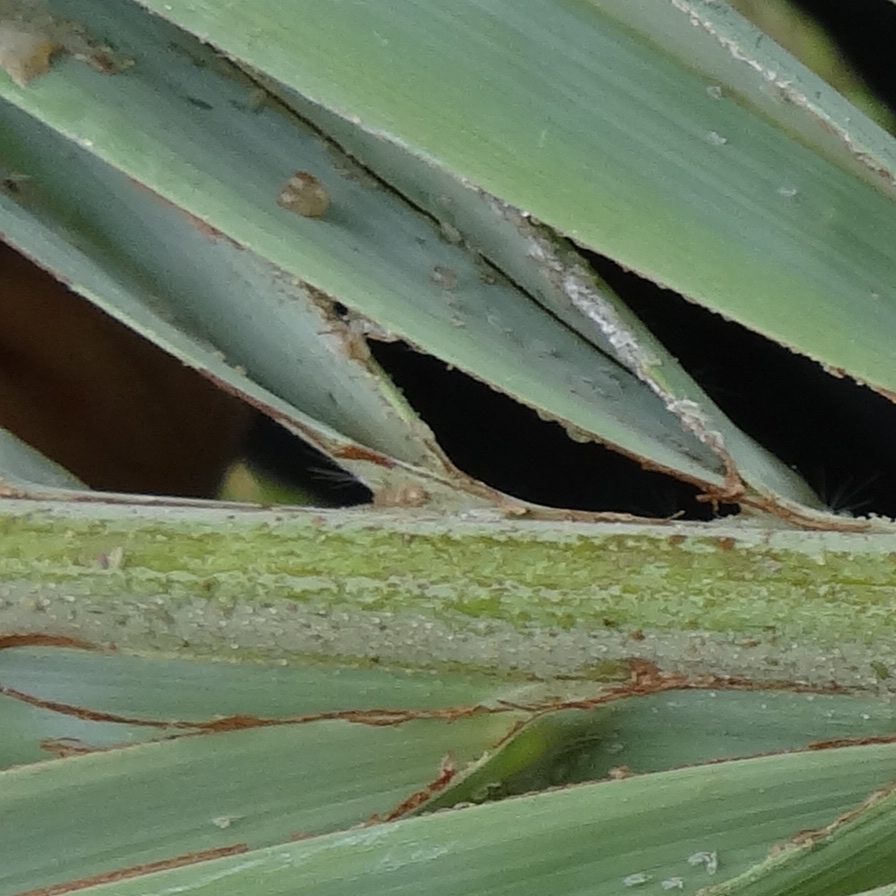
Label: Dubas